Andalusian patio

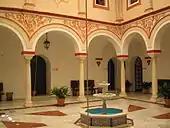
Typical patio of Sevillan houses.

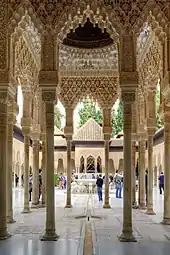
Patio de los Leones (Courtyard of the Lions), The Alhambra of Granada.

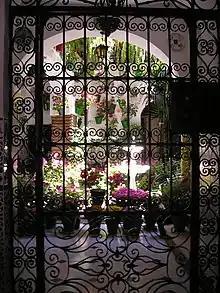
Patio of Córdoba.

Andalusian patios are central open spaces in the courtyard houses of the south of Spain. The stone patios are an architectural evolution of the Roman atrium.